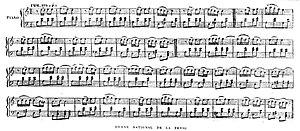
Partition de l'hymne national de la Perse.
L’Hymne national persan fut composé par Alfred Lemaire sur ordre de Nassereddine Chah. Il fut l'hymne national et royal de la Perse de 1873 à 1909.
L'Empire kadjar désigne la Perse de 1794 à 1925, sous le règne de la dynastie Kadjar fondée par Agha Mohammad Khan, originaire de la tribu du même nom. Celui-ci renversa Lotf Ali Khan en 1794 et Chahrokh Chah en 1796, réunissant leurs territoires sous son autorité en établissant la capitale à Téhéran.